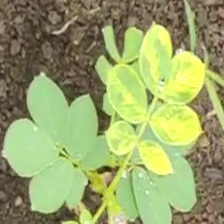
Weed species: Sicklepod_(Senna obtusifolia)